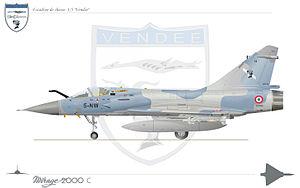
Le Mirage 2000 est un avion de chasse conçu par la société française Dassault Aviation à la fin des années 1970. Bien que la formule à aile delta fasse penser au Mirage III des années 1960 et que le Mirage 2000 soit de taille comparable, il s'agit en fait d'un avion entièrement nouveau, avec une surface alaire plus importante, naturellement instable pour améliorer sa manœuvrabilité et équipé de commandes de vol électriques. Mis en service en 1984, le Mirage 2000 est principalement utilisé par l'Armée de l'air française qui en a reçu 315 exemplaires, tandis que 286 autres ont été exportés vers huit pays différents.
L'escadron de chasse 1/5 Vendée est une ancienne unité de combat de l'armée de l'air française. Avant sa dissolution, elle était équipée de chasseurs Mirage 2000C/RDI et installée sur la base aérienne 115 Orange-Caritat. Ses avions portaient un code entre 5-NA et 5-NZ.